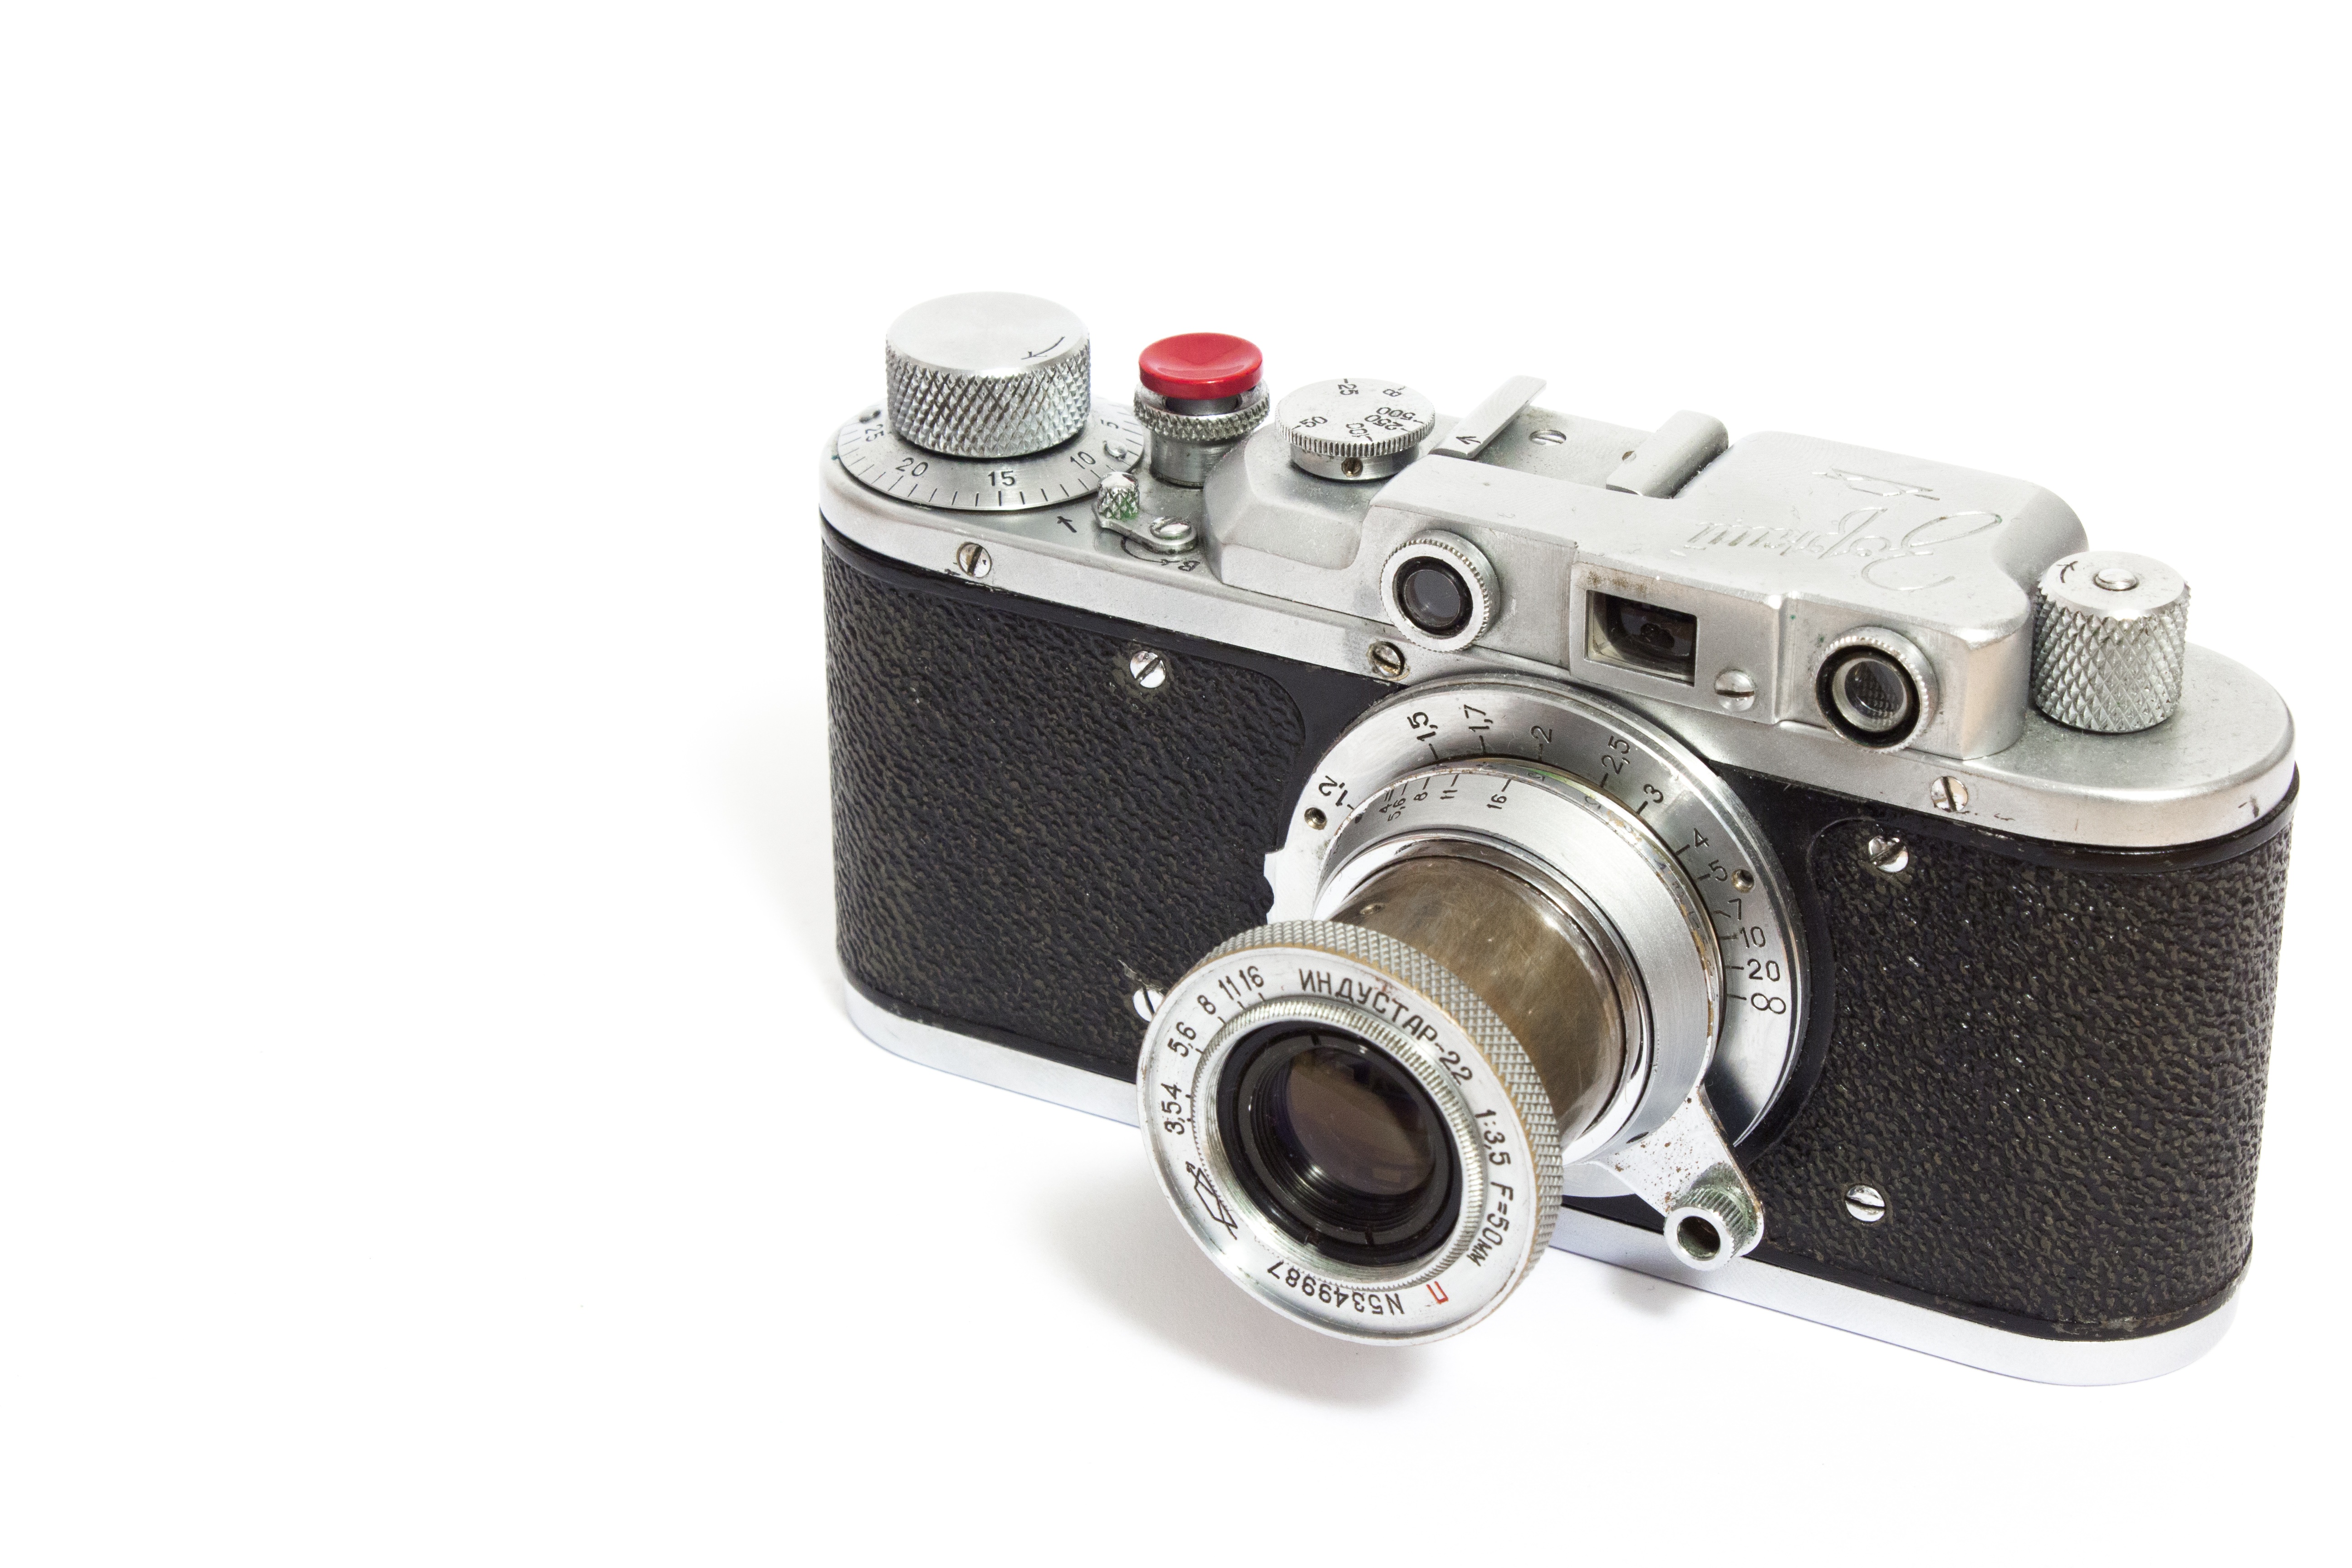
camera, photography, vintage, photographer, retro, old, film, photo, analog, lens, nostalgia, old camera, hipster, product, recording, digital camera, photograph, russia, russian, camera lens, leica, leitz, rarity, photo camera, analog camera, kleinbild film, zorki, cameras optics, 35 mm film